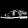
Label: Sandal